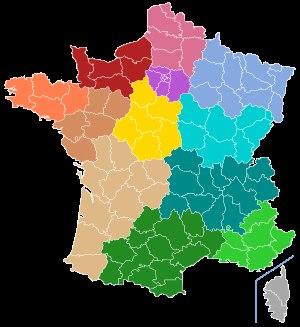
Le championnat de France 4ᵉ série de rugby à XV, est le sixième échelon des championnats régionaux français de rugby à XV, soit le 11ᵉ niveau hiérarchique général et le 9ᵉ niveau amateur. Il a été mis en place en 1919-1920.
Le championnat de France Promotion d'Honneur de rugby à XV, est le second échelon des championnats régionaux soit le 7ᵉ niveau hiérarchique général et le 5ᵉ niveau amateur.
En France, une région est une collectivité territoriale issue de la décentralisation, dotée de la personnalité juridique et d'une liberté d'administration, ainsi qu'une division administrative du territoire et des services déconcentrés de l'État. Les régions sont régies par le titre XII de la Constitution de 1958 et la quatrième partie du code général des collectivités territoriales.
Le championnat de France Pré Fédérale de rugby à XV est le premier échelon des championnats régionaux, soit le 6ᵉ niveau hiérarchique général et le 4ᵉ niveau amateur. Les équipes participant au championnat de France Honneur peuvent prétendre à intégrer le Championnat de France de 3ᵉ division fédérale de rugby à XV amateur.